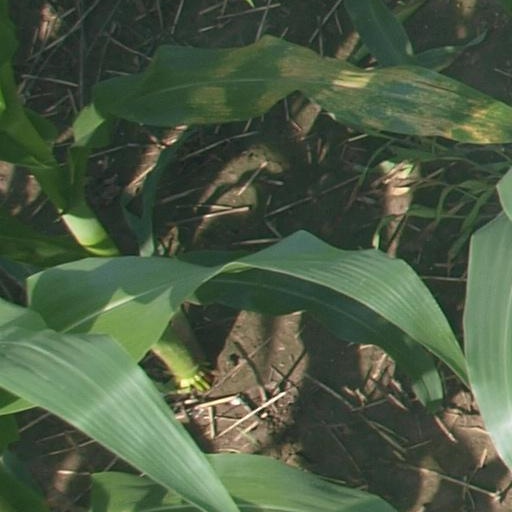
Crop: maize; corn